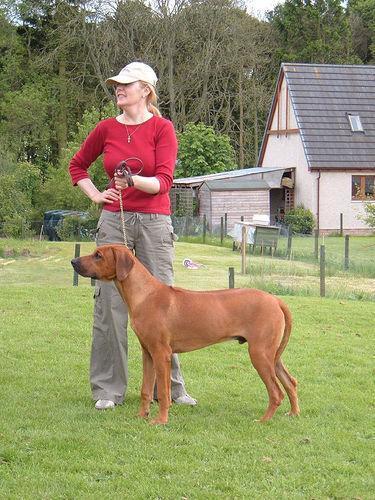
Rhodesian_ridgeback